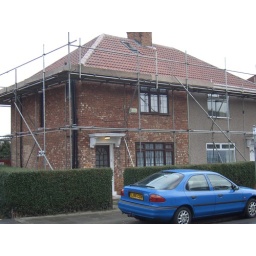
This is what the side of the house looked like after we had the roof replaced in 2005.